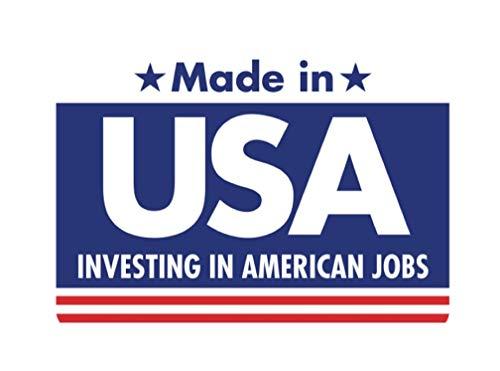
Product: Rubie's Costume Womens Police Costume
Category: Clothing, Shoes & Jewelry | Costumes & Accessories | Women | Costumes & Cosplay Apparel | Costumes
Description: Includes: Dress, Hat, Belt, and Handcuffs.
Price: $16.03 - $24.79